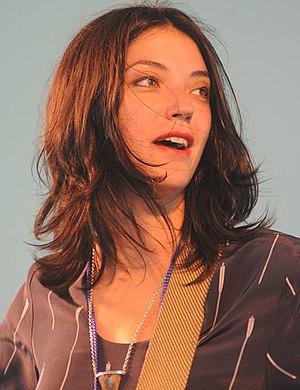
Sharon Van Etten, née le 26 février 1981 à Clinton, dans le New Jersey, est une auteure-compositrice-interprète et une actrice américaine.